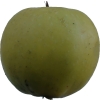
Label: Apple 13